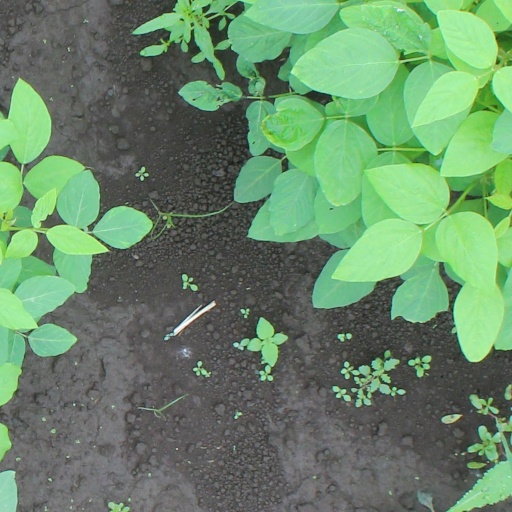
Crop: soybean